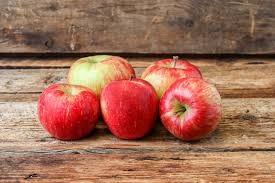
Label: apple